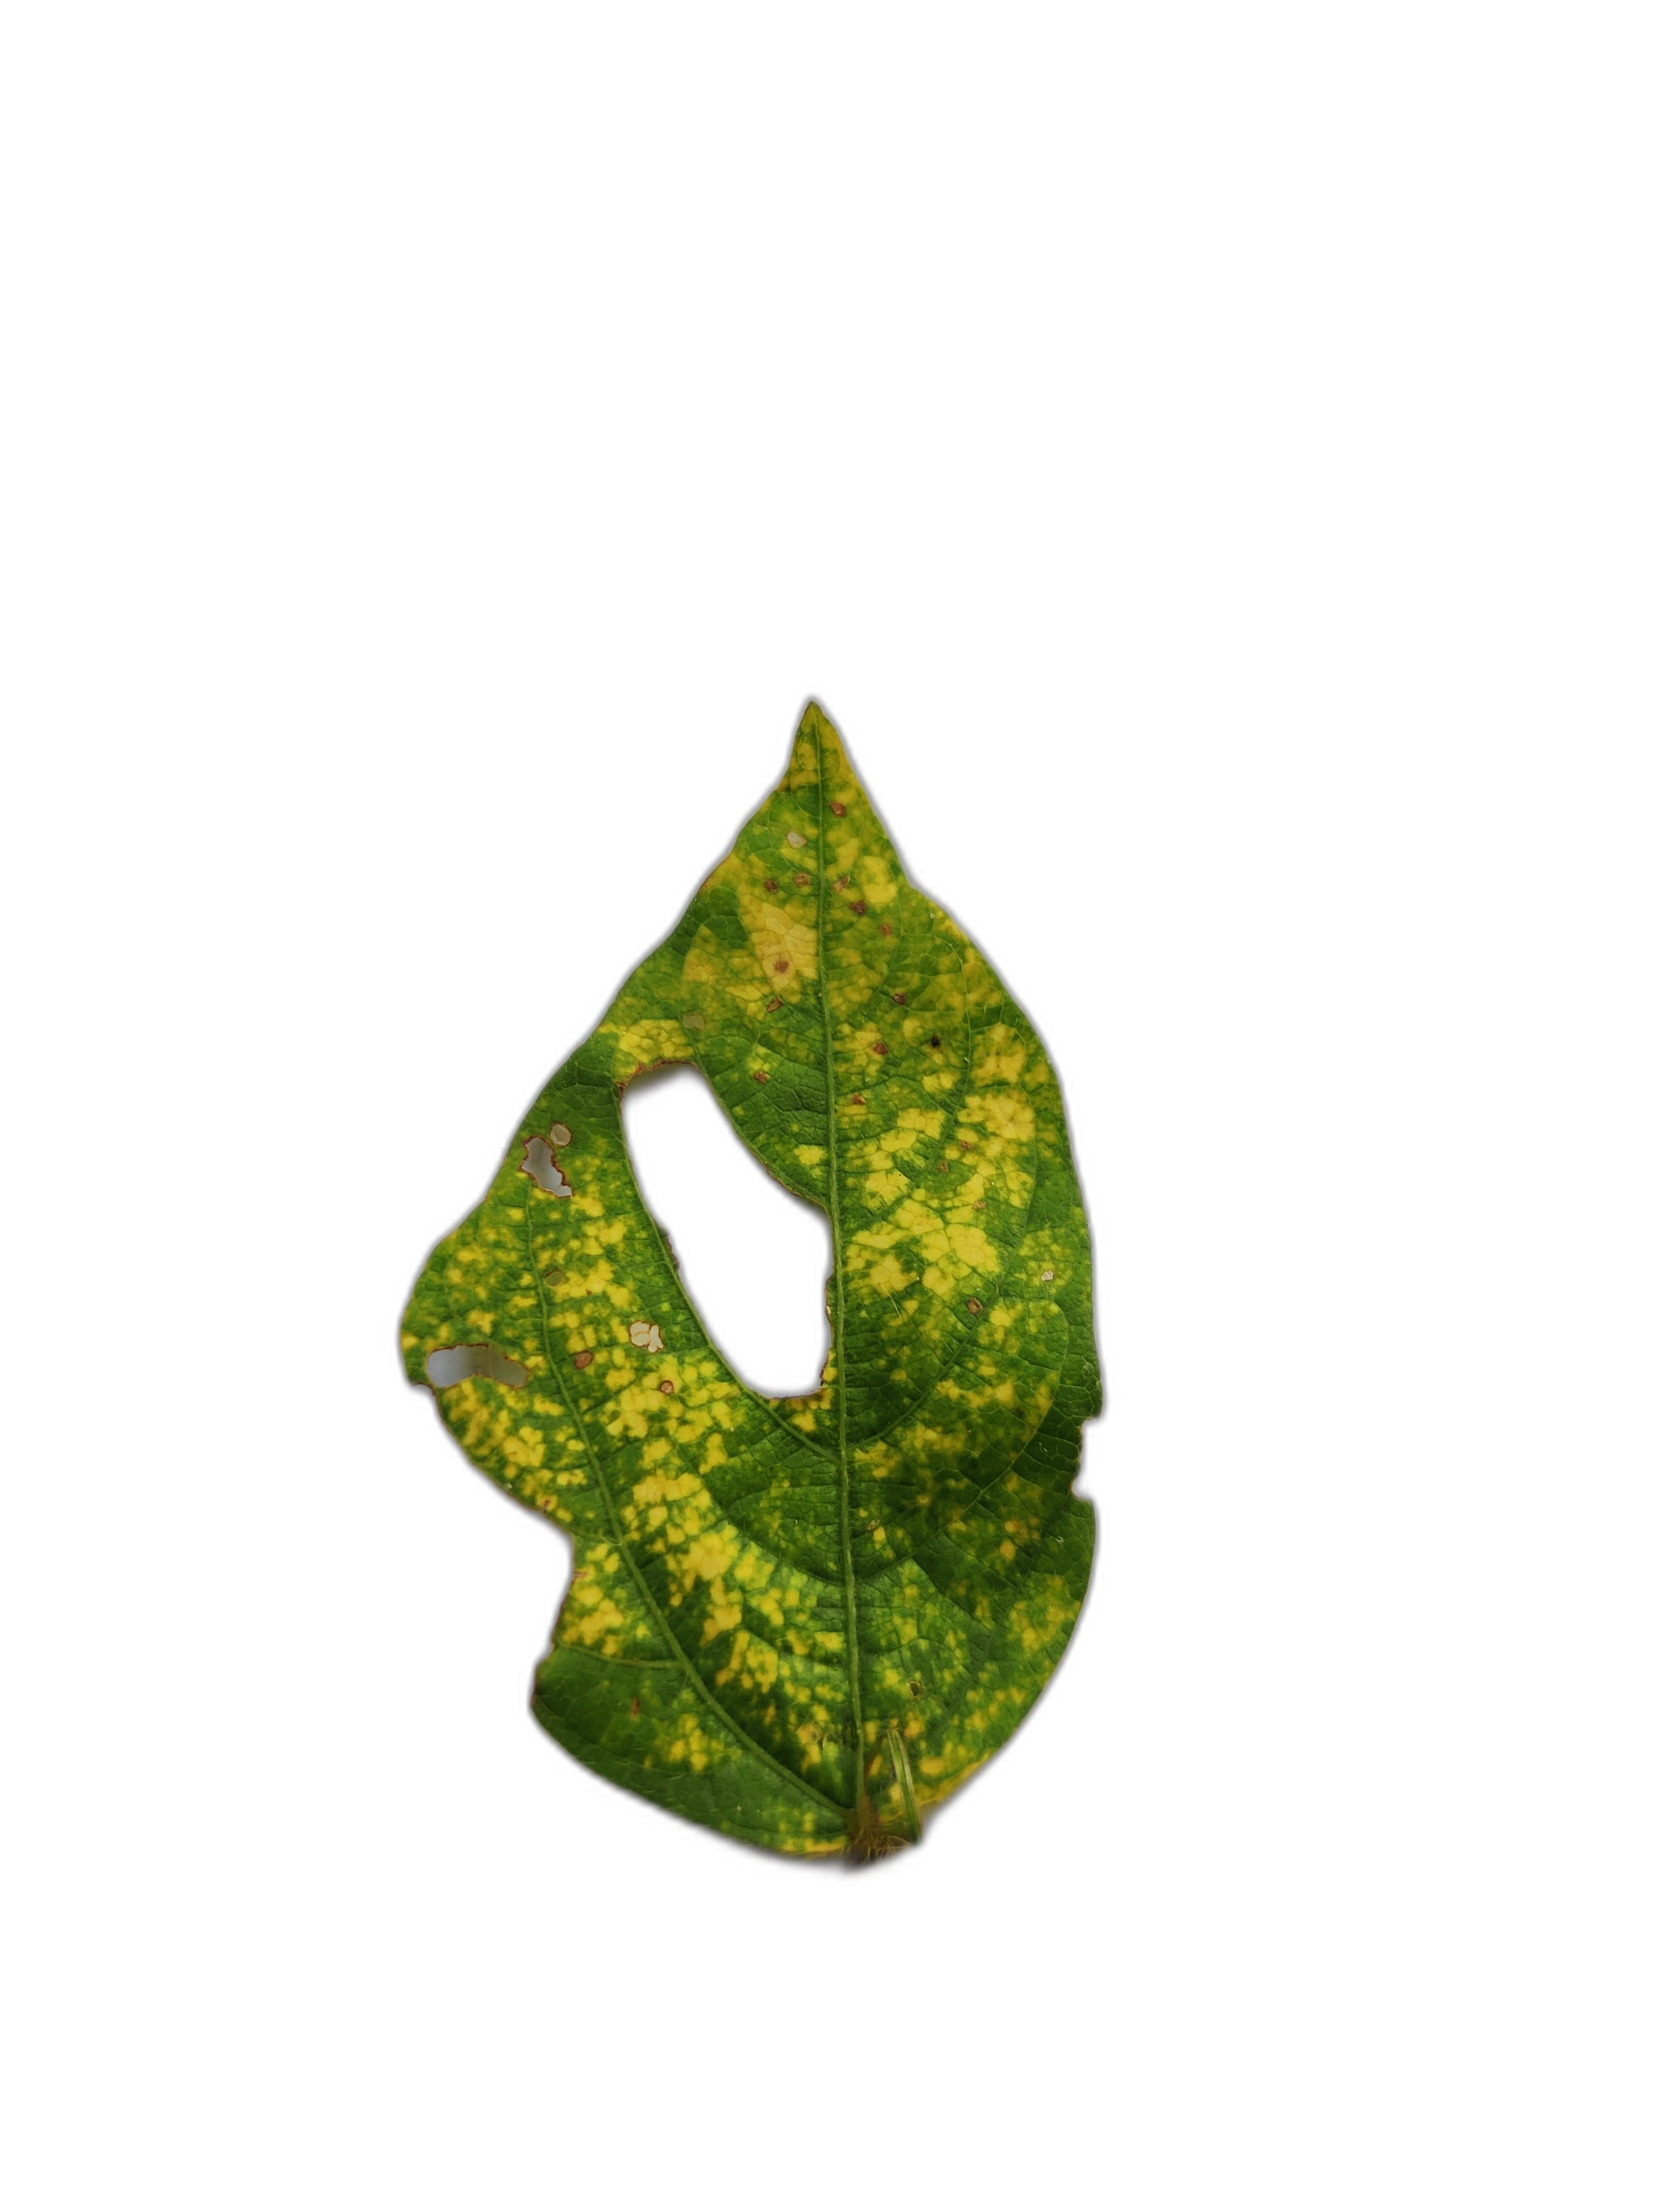
Label: Yellow Mosaic